Sir William Mackinnon, 1st Baronet

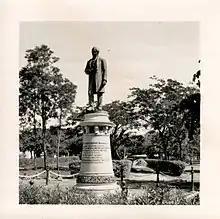
The statue of Sir William Mackinnon, in its original location in Mombasa Kenya.

He died at the Burlington Hotel in London in 1893 and was buried at Clachan in Kintyre, near his home, Balinakill House.